Jane and Prudence

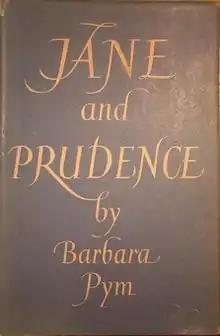
First edition

Jane and Prudence is the third novel by Barbara Pym, first published in 1953.